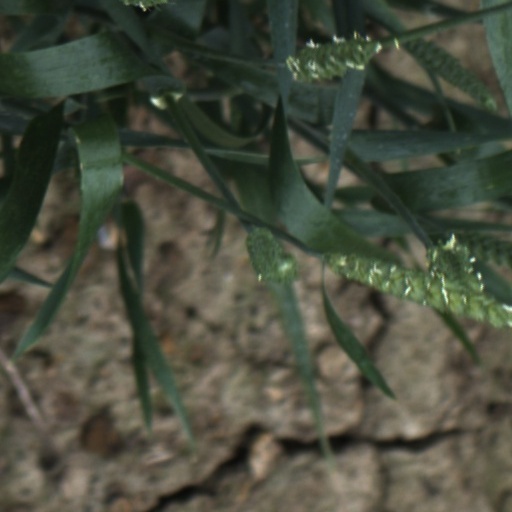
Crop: wheat